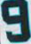
Number: 9